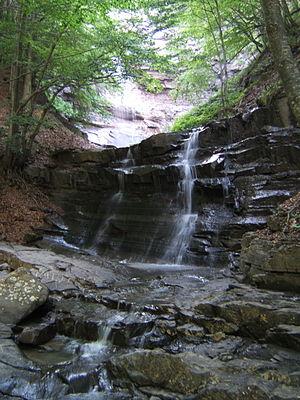
Le mont Cusna ou Alpes de Cusna est le plus haut sommet de la province de Reggio d'Émilie avec ses 2 121 mètres d’altitude. Il s’étend sur les territoires des communes de Villa Minozzo et Ligonchio, à environ 3 kilomètres de la limite administrative de la région Toscane en Italie.